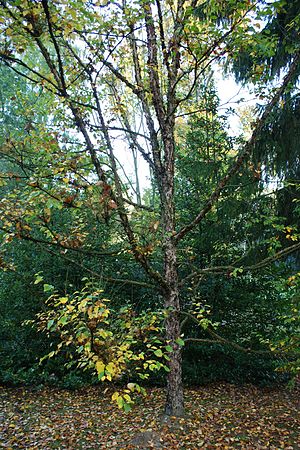
Østasiatisk birk / Galleri
Høstfarve.
Østasiatisk birk er et mellemstort, løvfældende træ med en grålig bark, som flosser op i store flager. Træet er fuldt hårdført, men bruges mest i parker og arboreter.